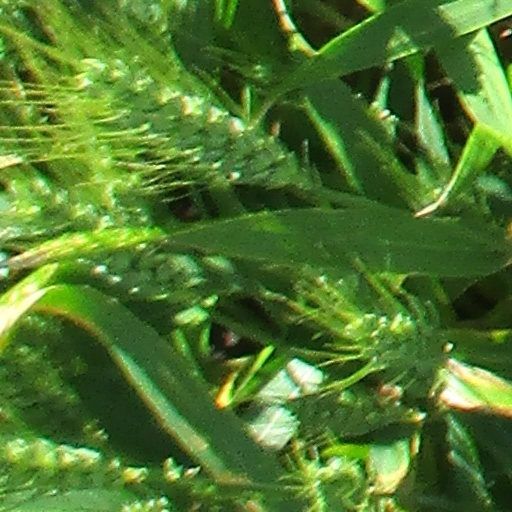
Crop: wheat